Kalachakram

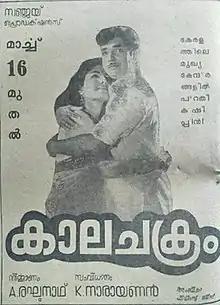
Poster

Kalachakram is a 1973 Indian Malayalam-language film, directed by K. Narayanan and written by Sreekumaran Thampi. The film stars Prem Nazir, Jayabharathi, Bahadoor and Adoor Bhasi. It was released on 16 March 1973.